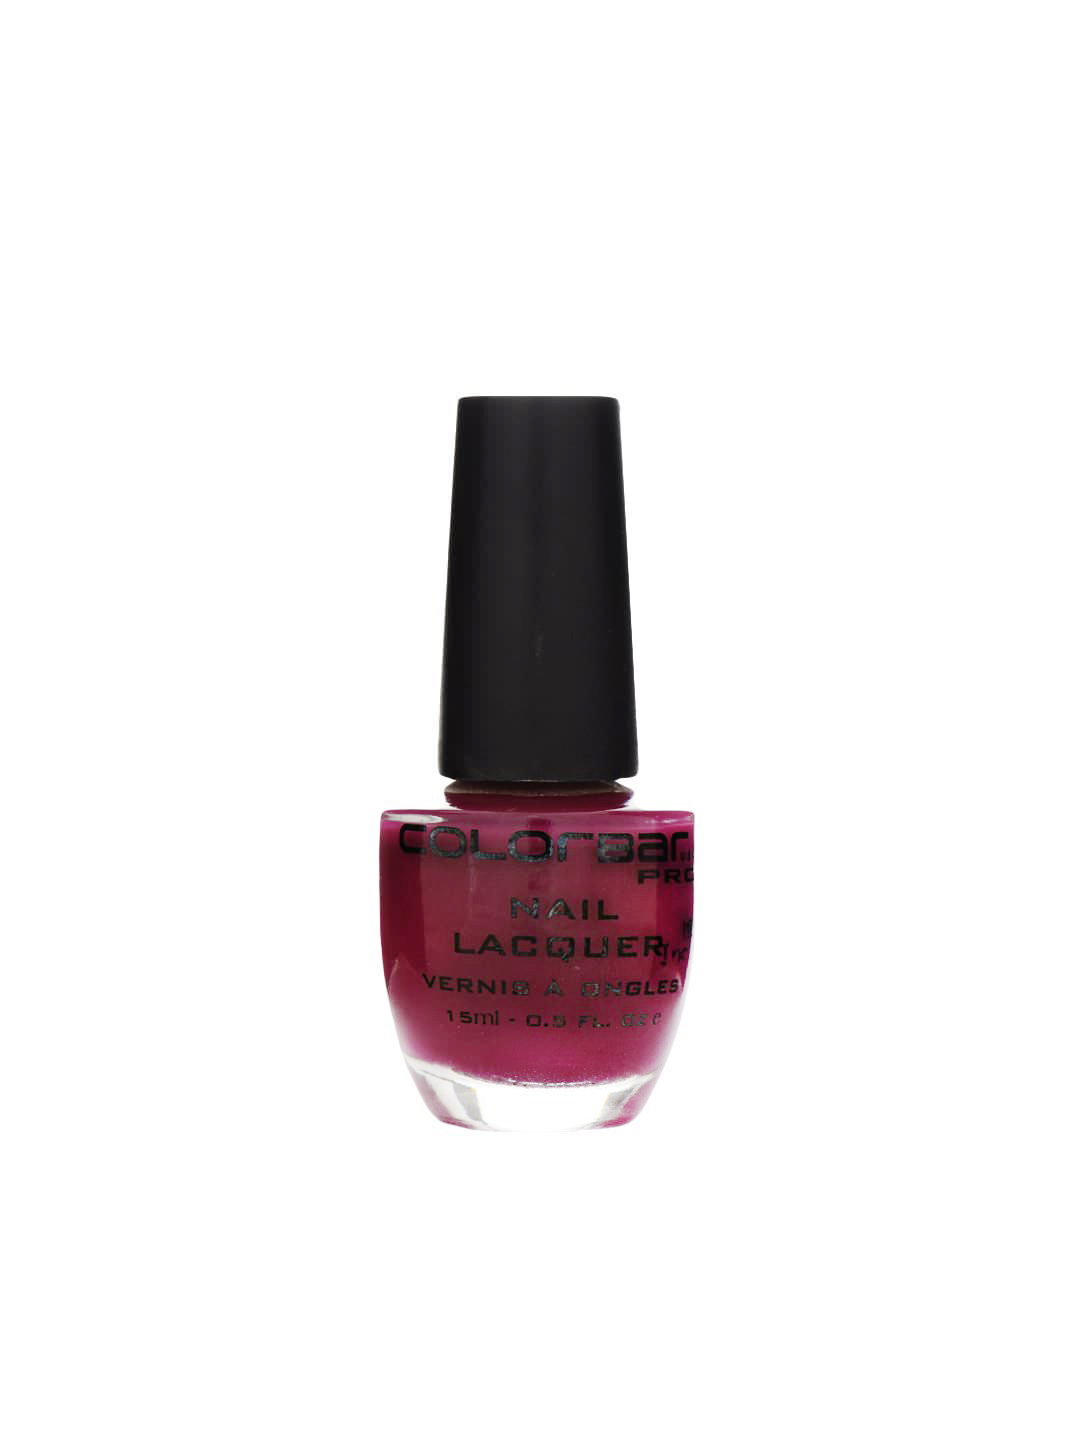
Colorbar Pro Berry Nice Nail Lacquer 029
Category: Personal Care / Nails / Nail Polish
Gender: Women
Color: Red
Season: Spring 2017
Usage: Casual